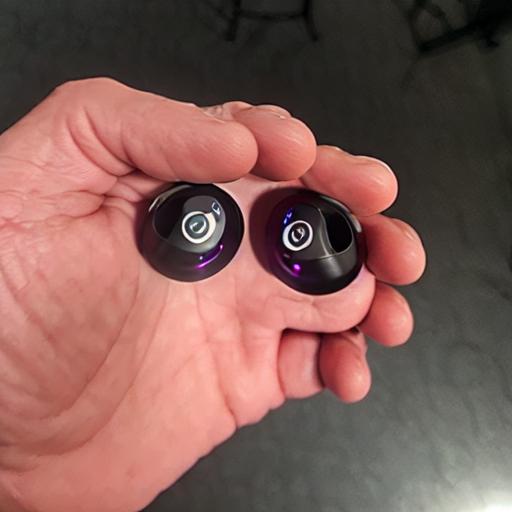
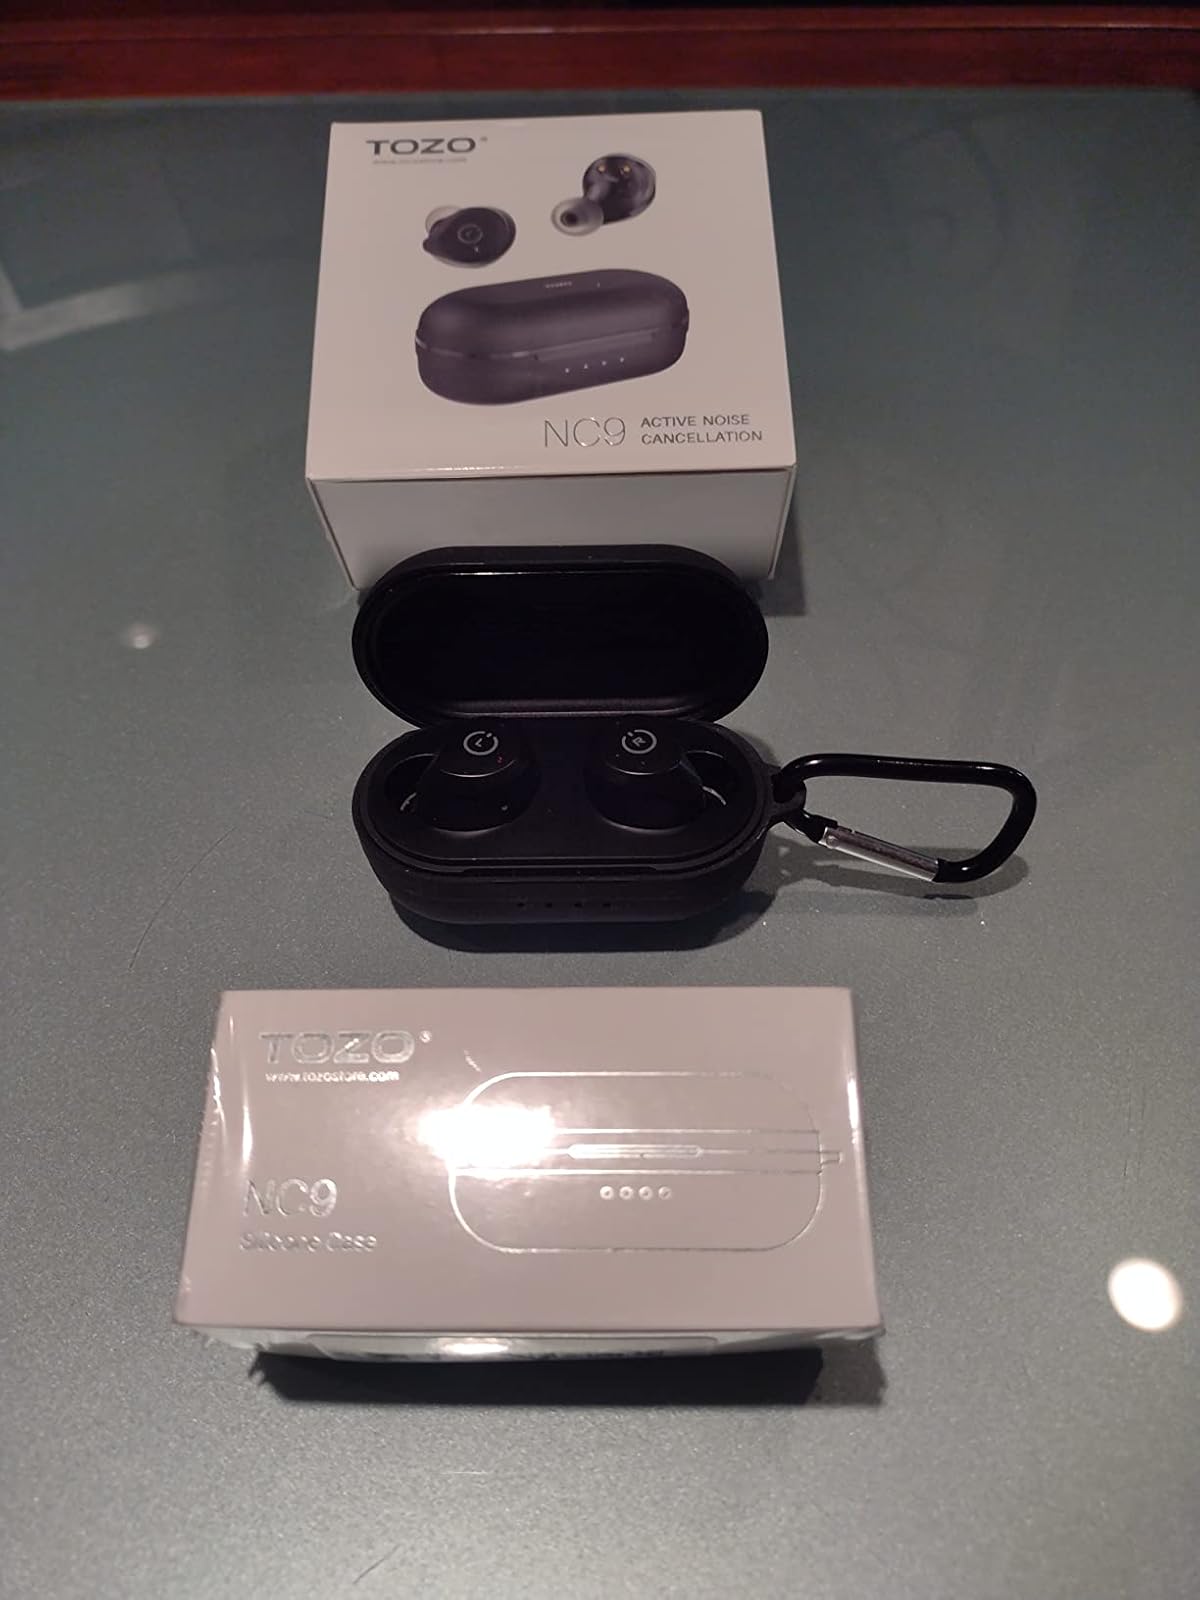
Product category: earbuds
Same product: no